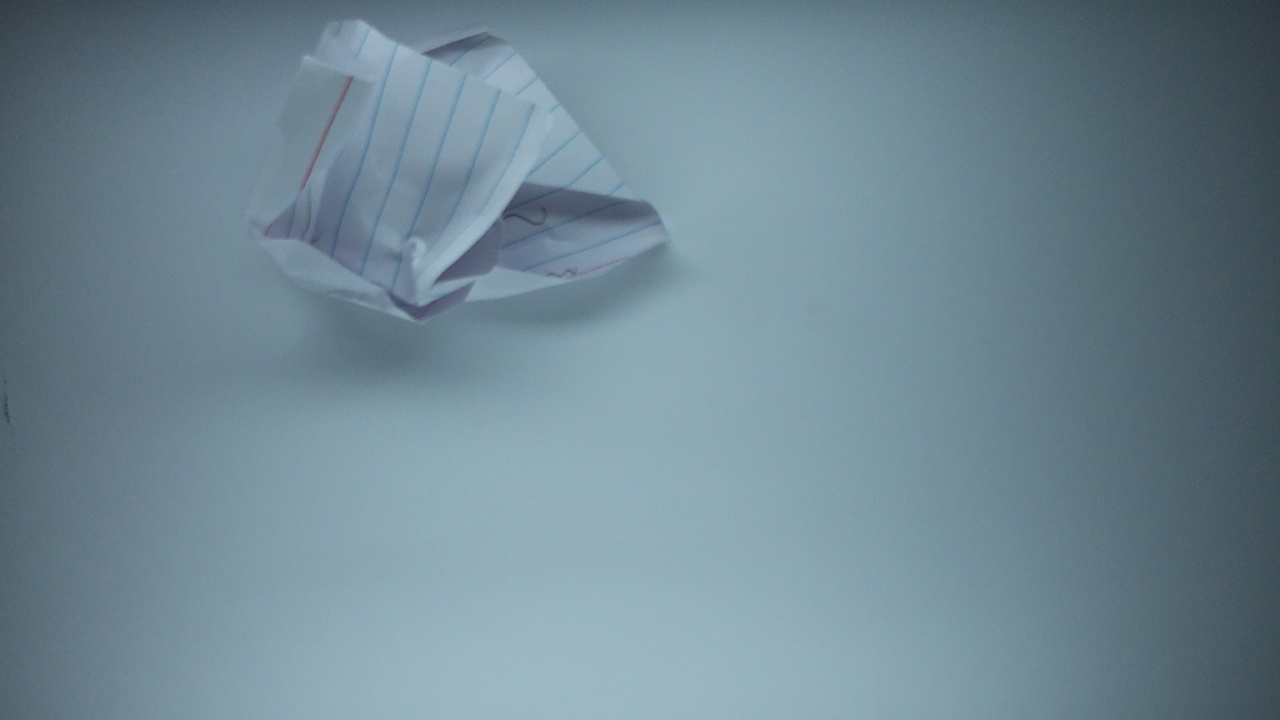
Label: recycle